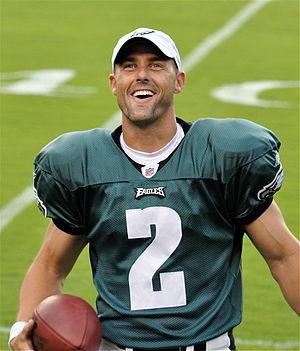
David Akers est un joueur de football américain évoluant au poste de kicker.